TMCO4

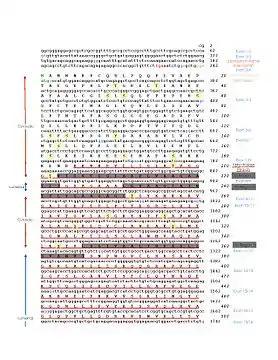

Two main areas of interest within the TMCO4 protein are the three transmembrane regions and the large Abhydrolase region. The N-terminus of TMCO4 is predicted to be within the cytosol of the cell, and the C-terminus is predicted to be within the lumen of the endoplasmic retiticulum. TMCO4 is also predicted to have a leucine zipper and a large coiled coil domain.